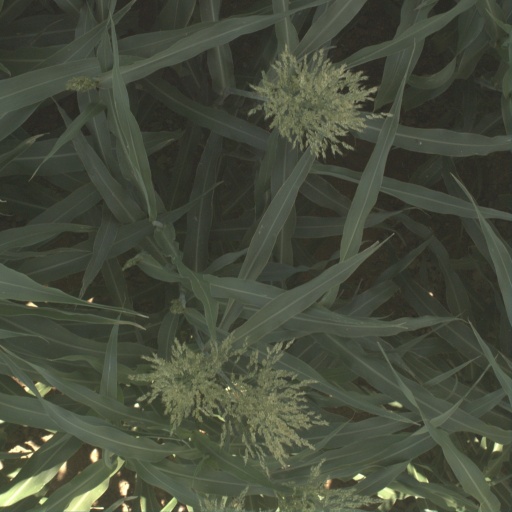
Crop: sorghum